K-9 (film series)

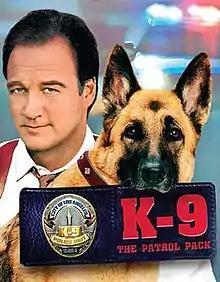
Official home video release, boxset collection artwork

The K-9 film series, consists of Buddy cop family-comedy films including one theatrical film, one made-for-television film, and two straight-to-home video films. The general plot centers around a hard-boiled police detectives and the German Shepherd police dogs they have as their respective partner and the cases they work together to solve; with the spin-off TV movie, which was initially developed as a pilot episode for a television series before it was passed on, revolves around a police detective who is teamed up with a mechanically enhanced German Shepperd to solve a criminal investigation.